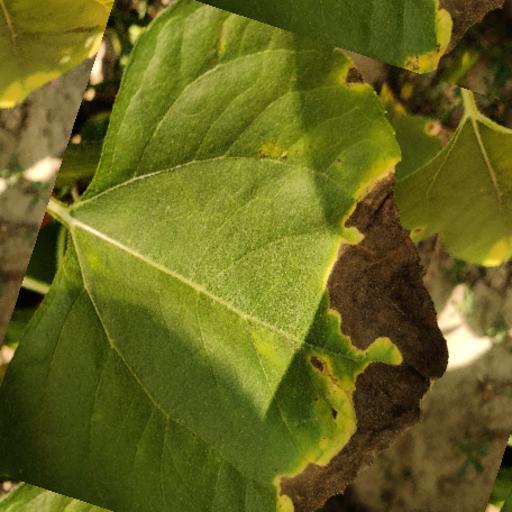
Label: Leaf_scars